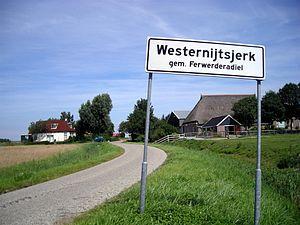
Westernijtsjerk est un village de la commune néerlandaise de Noardeast-Fryslân, situé dans la province de Frise.